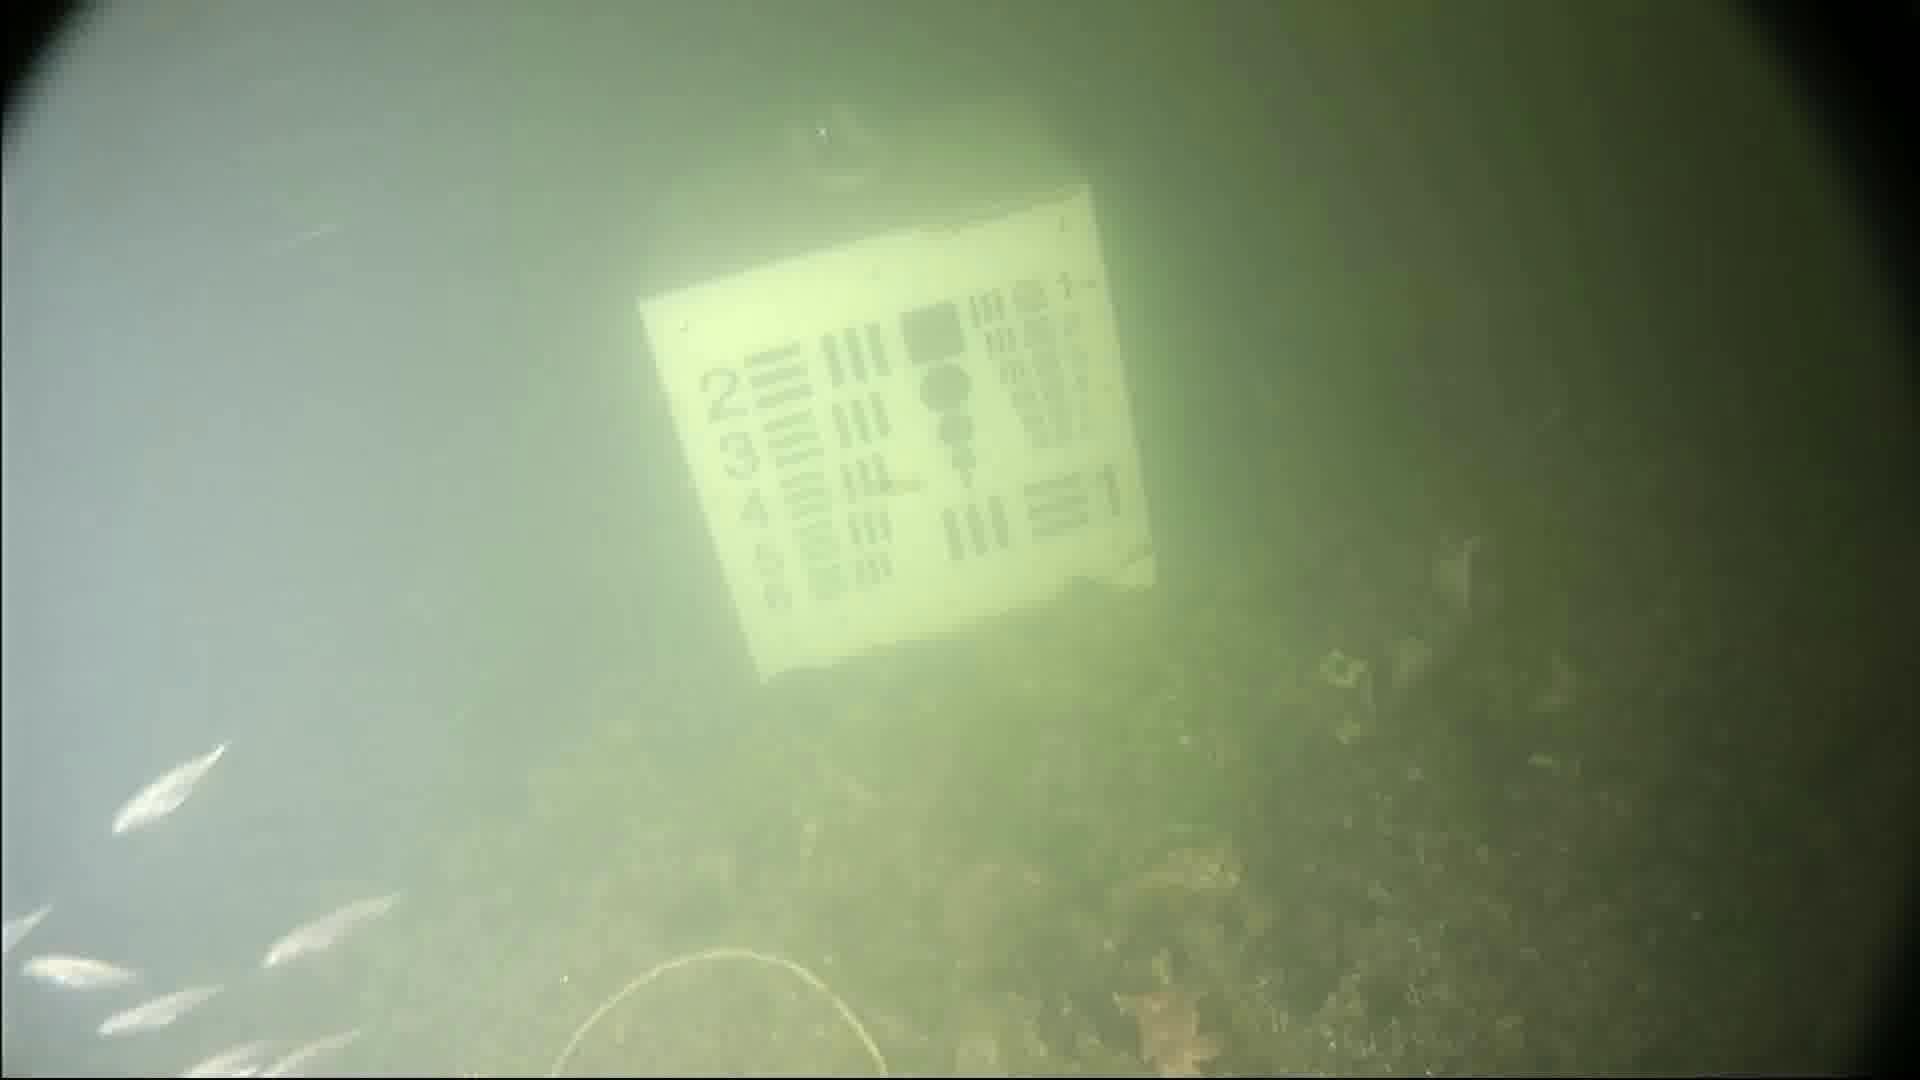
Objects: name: small_fish